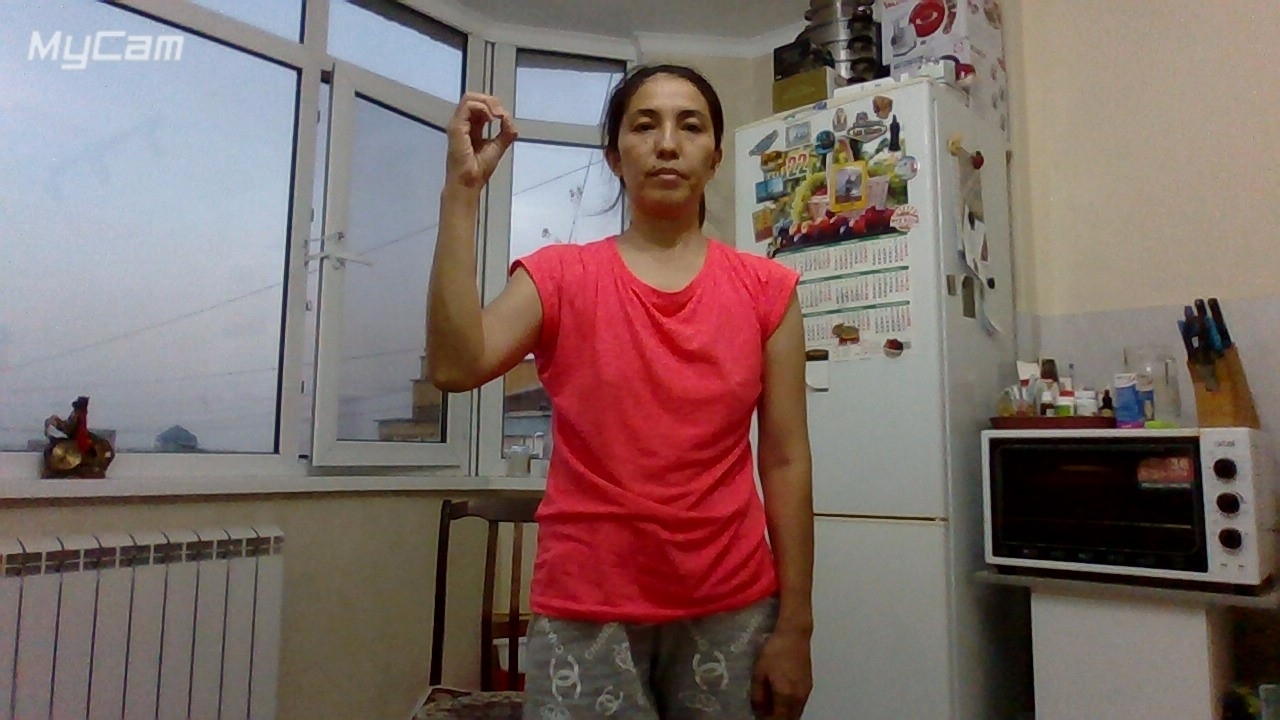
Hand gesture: grip